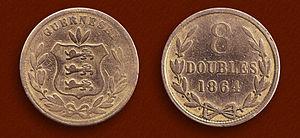
La livre guernesiaise est, avec la livre sterling, l'unité monétaire principale du bailliage de Guernesey depuis 1921.